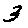
Label: 3